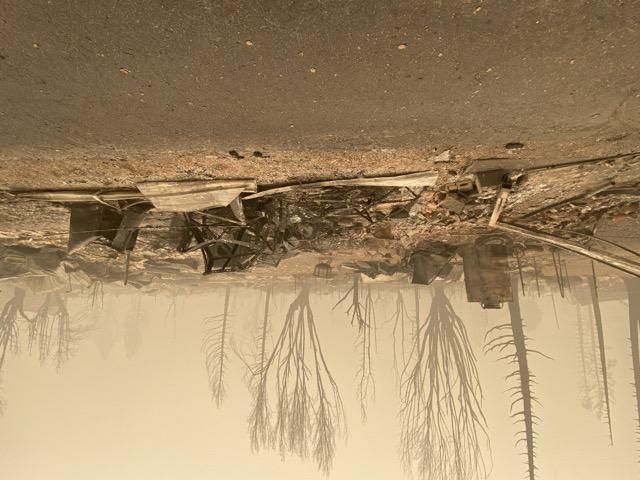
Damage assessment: destroyed